Amoreira Aqueduct

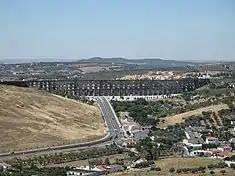
Segment of the aqueduct at the entranceway to the town

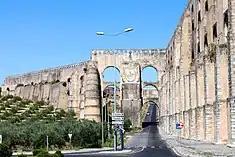
The kink and roadway of the Amoreira Aqueduct showing one of the 1864 azulejo tiles

By around 1498, the only fountain and source of potable water since the Moorish occupation had been the "Poço de Alcalá", alongside the "Porta do Bispo". As the well had already begun drying-up, and owing to the difficulty of gathering water from the wells surrounding the town, King D. Manuel authorized a tax (the "Real de Água") to fix the "Poço de Alcalá". Yet, the attempts did not meet with success, and an idea developed to collect water from Amoreira, some away. Consequently, in 1529 the first works to build the aqueduct were begun. In 1537, then King John III intervened by sending architect Francisco de Arruda to Elvas, to make changes to the primitive plan. Owing to the lack of funds for such a project, the King then authorized the diversion of monies from fines and sales associated with the sale of municipal lands for the project, including some loans from the children's orphanages in Elves and Estremoz.